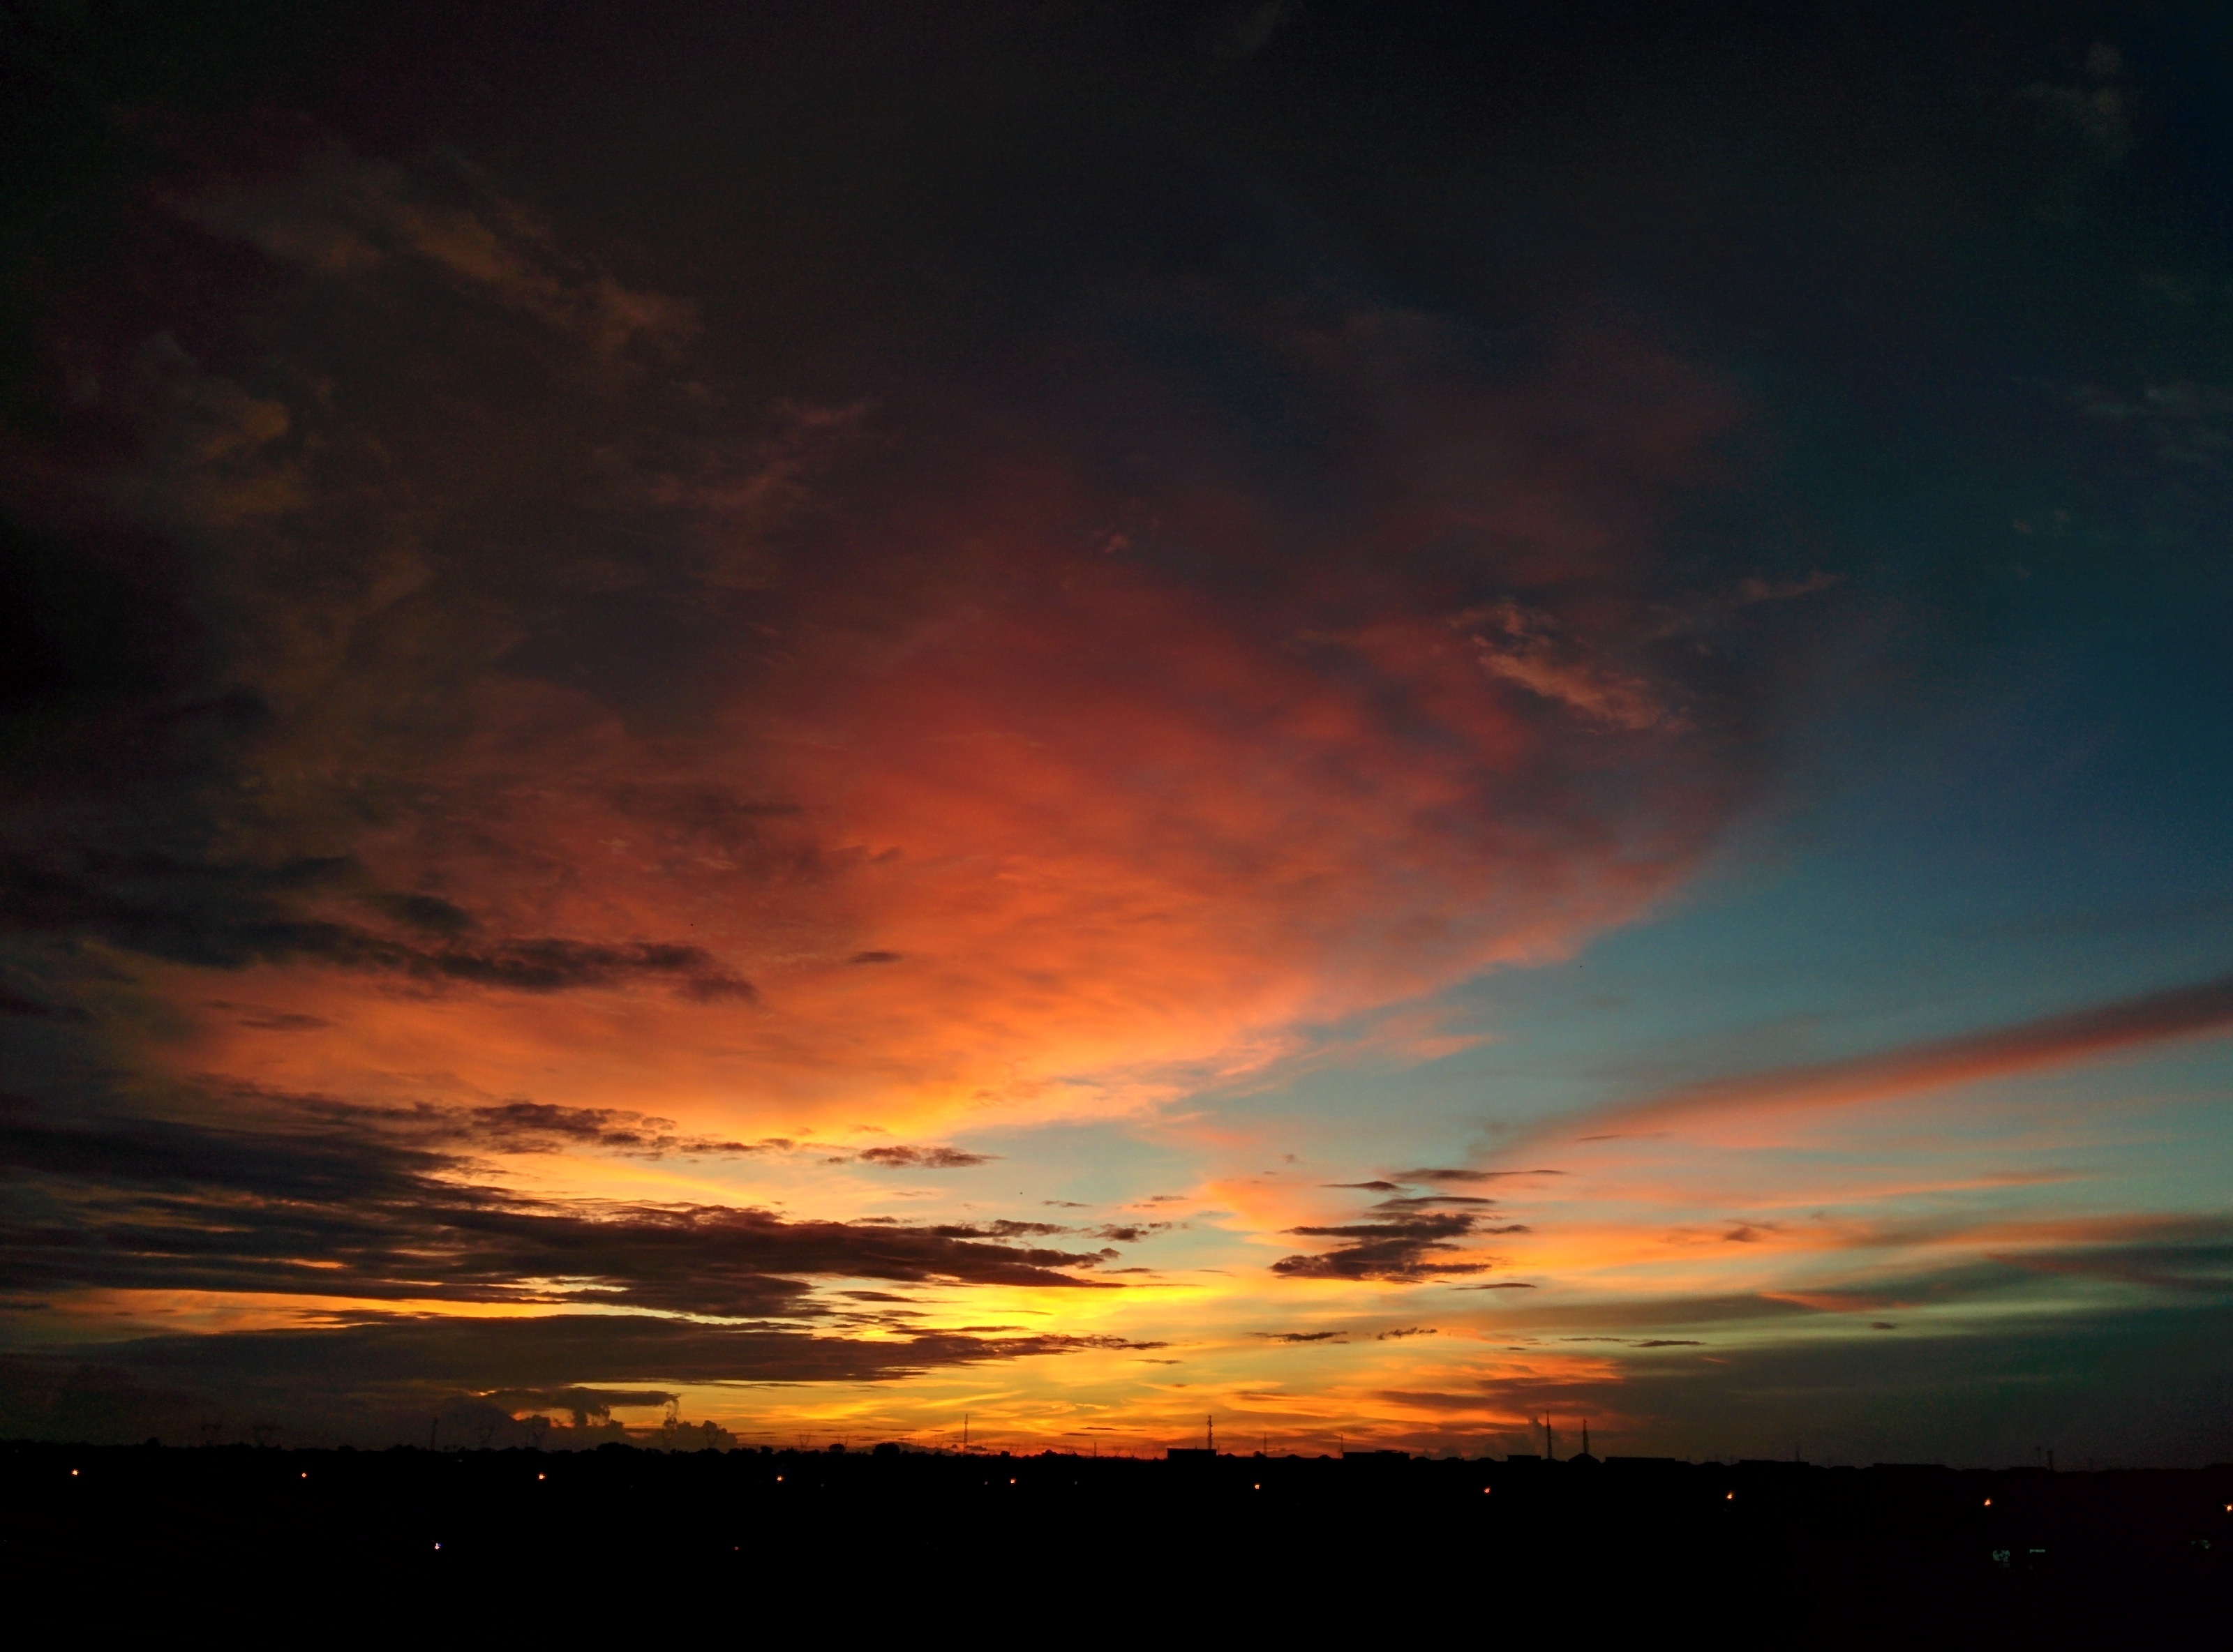
sea, horizon, cloud, sky, sunrise, sunset, sunlight, morning, dawn, atmosphere, dusk, evening, afterglow, red sky at morning